Livonian War

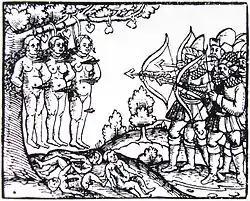
Russian atrocities in Livonia. Printed in "Zeyttung" published in Nuremberg in 1561.

Russian successes followed similar patterns featuring a multitude of small campaigns, with sieges where musketmen played a key role in destroying wooden defences with effective artillery support. The Tsar's forces took important fortresses like Fellin (Viljandi), yet lacked the means to gain the major cities of Riga, Reval (Tallinn), or Pernau (Pärnu). The Livonian knights suffered a disastrous defeat by the Russians at the Battle of Ērģeme in August 1560. Some historians believe the Russian nobility were split over the timing of the invasion of Livonia.